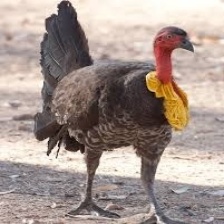
Species: BUSH TURKEY
Scientific name: ALECTURA LATHAMI